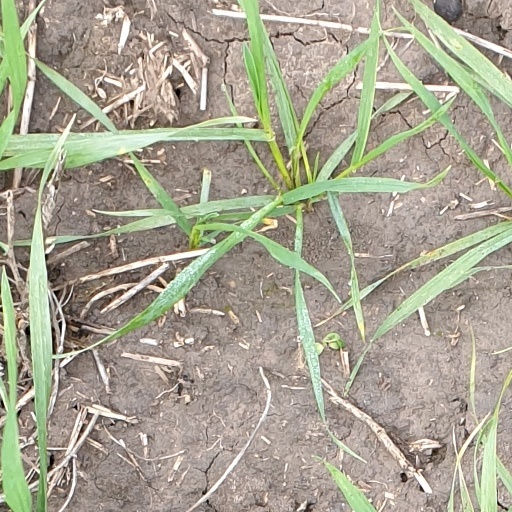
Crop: wheat